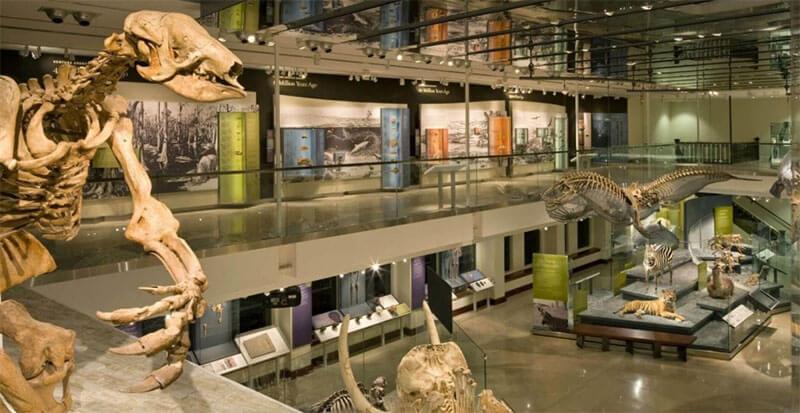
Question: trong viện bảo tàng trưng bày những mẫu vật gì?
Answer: viện bảo tàng trưng bày các mẫu xương các loại khủng long